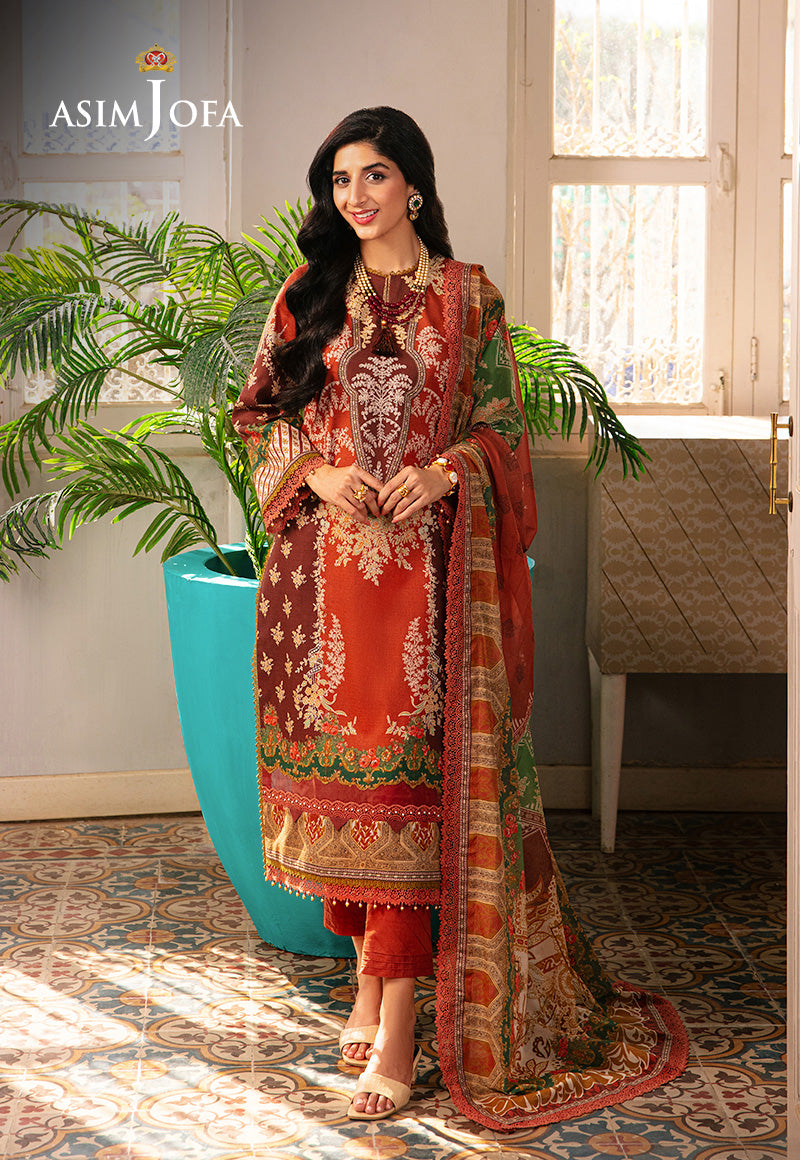
red orange embroidered salwar suit